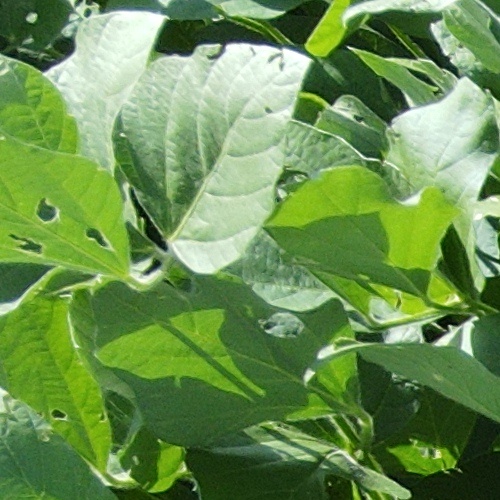
Label: Caterpillar